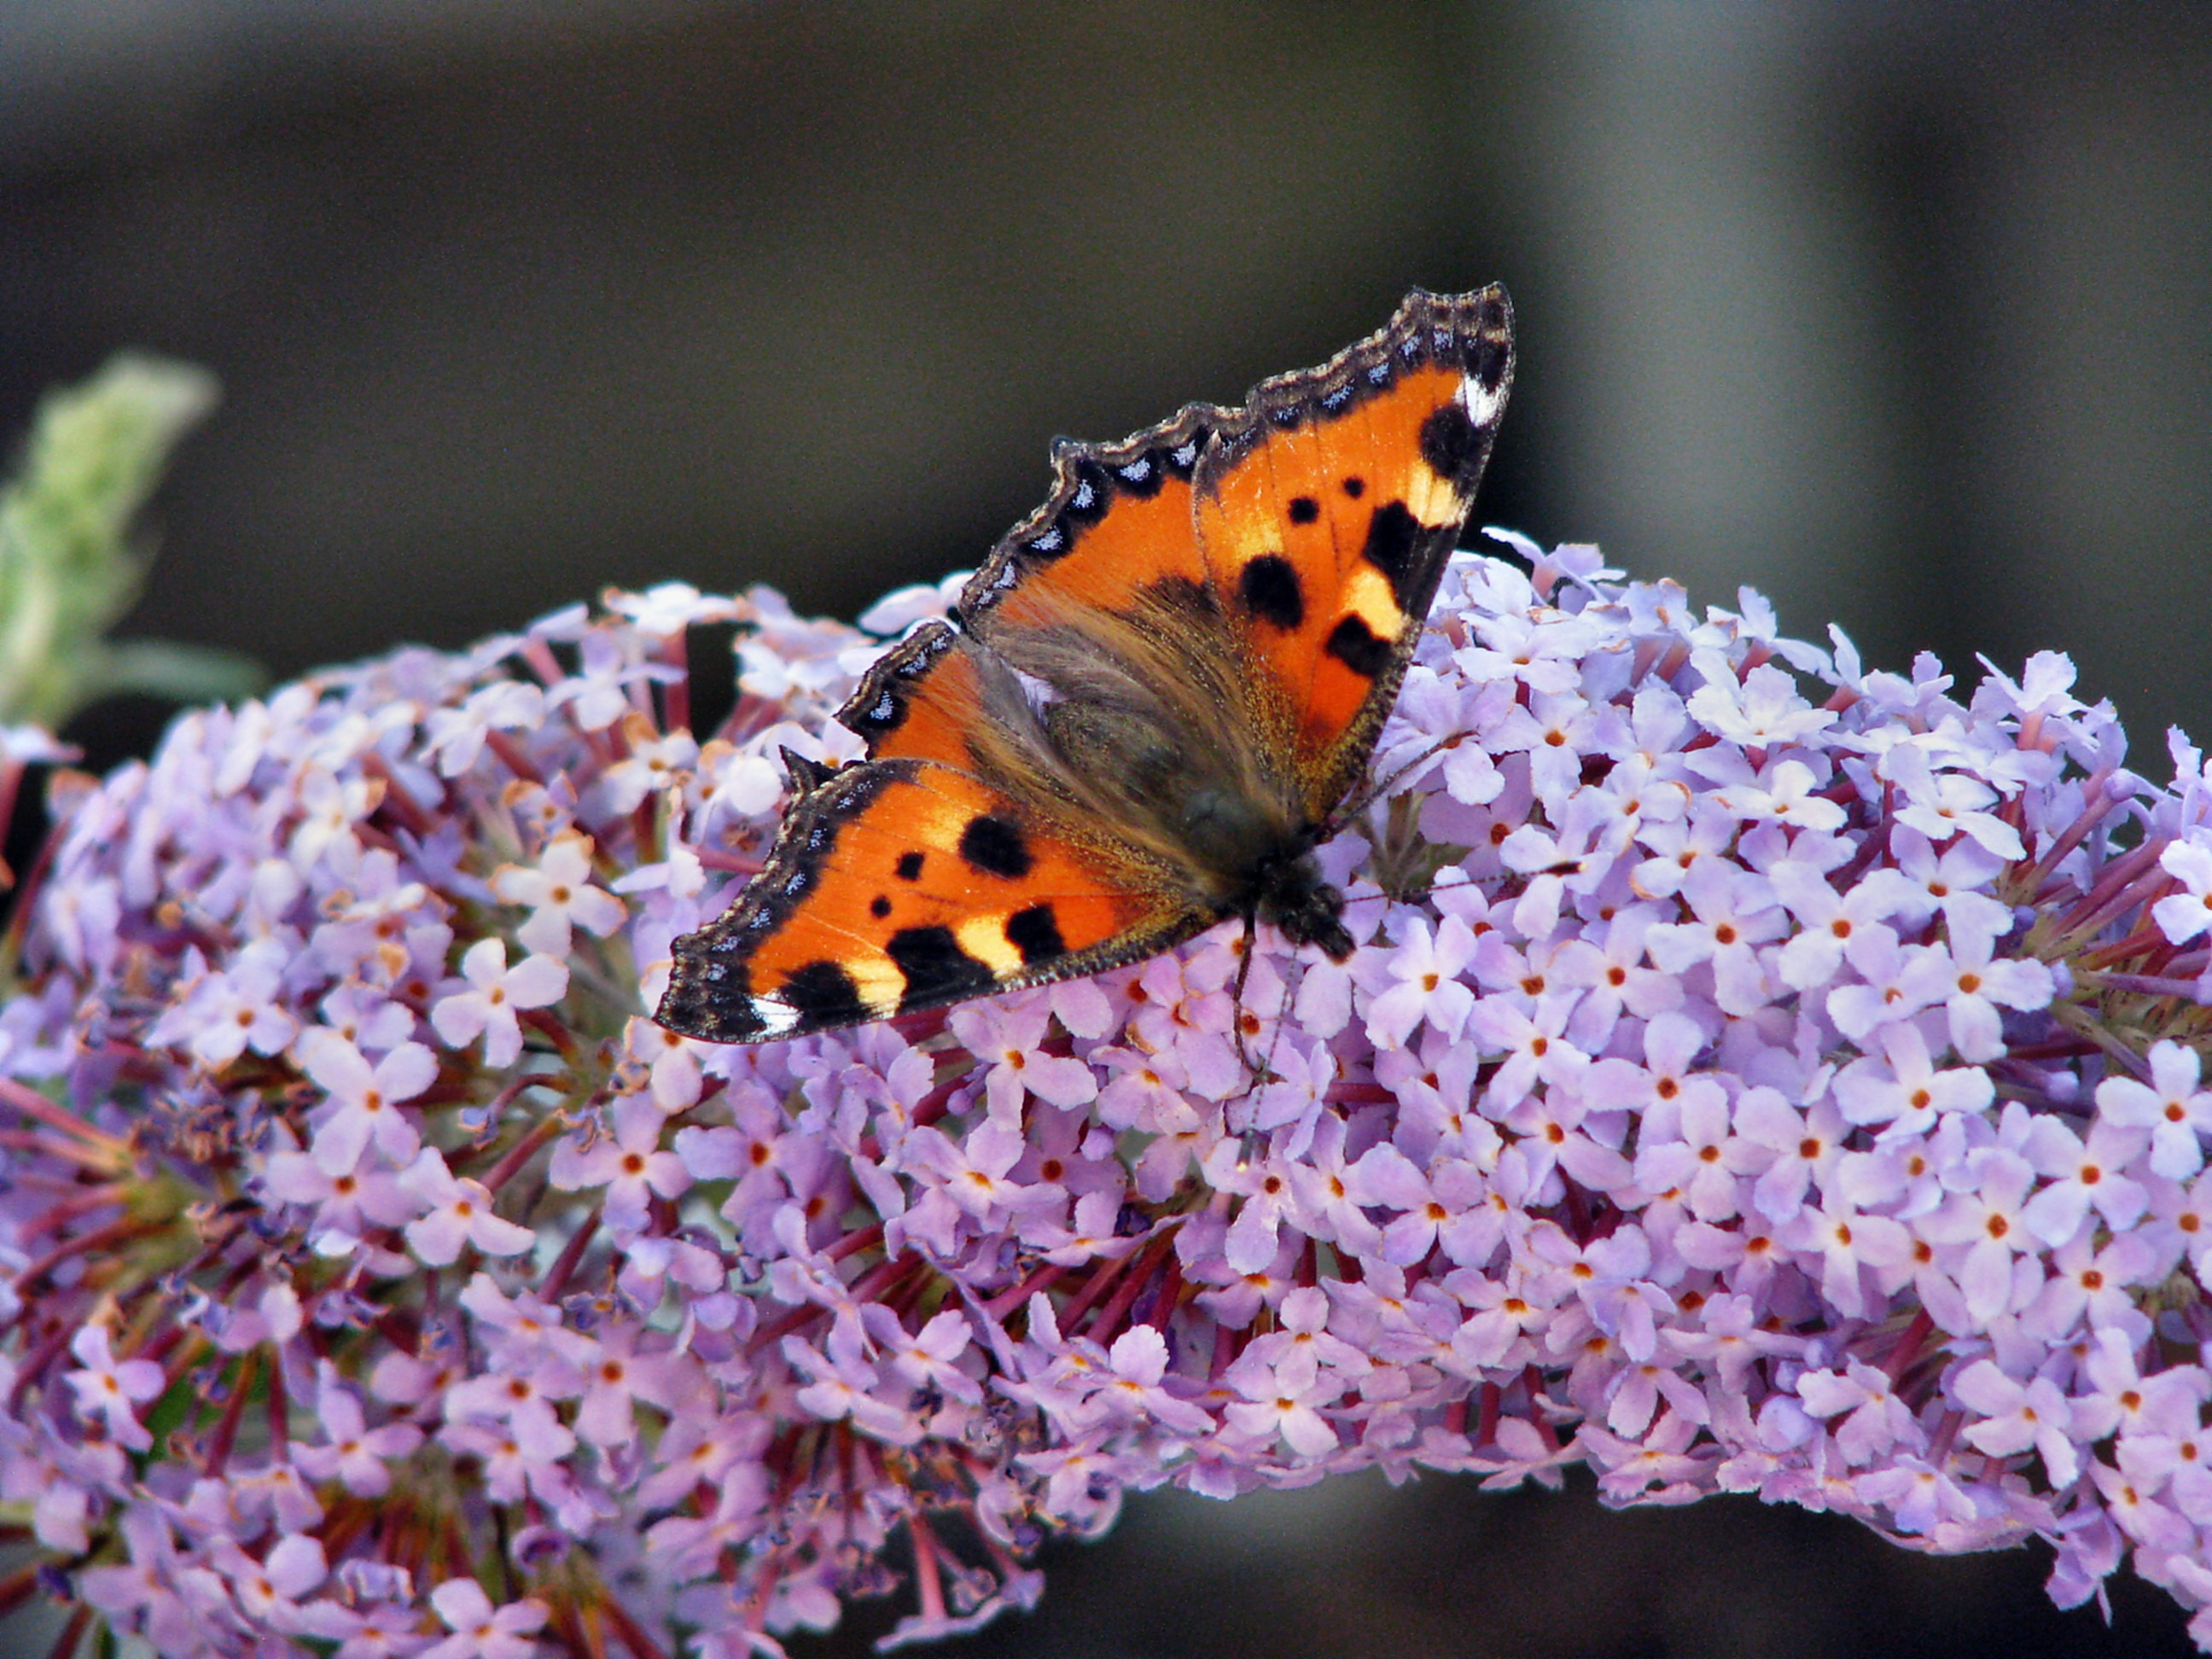
nature, flower, color, insect, botany, butterfly, flora, fauna, invertebrate, close up, macro photography, little fox, moths and butterflies